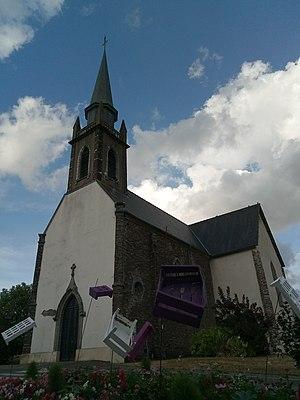
L'église Saint-Raoul, à Guer (Morbihan).
Guer [gɛʁ] est une commune française située dans le département du Morbihan, en région Bretagne.
La liste des églises du Morbihan recense de manière exhaustive les églises situées dans le département français du Morbihan. Il est fait état des diverses protections dont elles peuvent bénéficier, et notamment les inscriptions et classements au titre des monuments historiques.